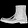
Label: Ankle boot